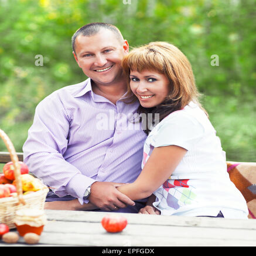
happy smiling couple in the autumn forest on the picnic